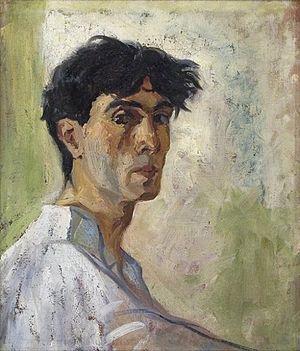
Chalva Kikodzé, né le 27 mai 1894 à Bakhvi, district d’Ozourguéti, en Gourie et mort le 7 novembre 1921 à Fribourg, est un peintre expressionniste géorgien, artiste graphique et décorateur de théâtre. Il est considéré comme une figure clé de l’art géorgien du début du XXᵉ siècle, avec Lado Goudiachvili et David Kakabadzé.
L’émigration géorgienne vers la France date du début du XXᵉ siècle, même si au XVIIIᵉ siècle Saba Soulkhan Orbéliani et au XiXᵉ siècle certains aristocrates libéraux comme Niko Nikoladzé ou Georges Dekanozichvili ont ponctuellement séjourné à Versailles ou à Paris.